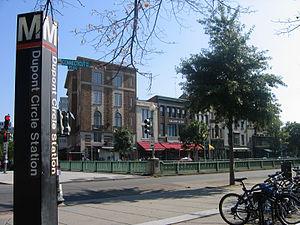
Le métro de Washington est un système de transport en commun de type métro desservant Washington, D.C., capitale des États-Unis, et ses banlieues du Maryland et de Virginie. Ouvert en 1976, le réseau compte désormais six lignes et 91 stations pour 188 km de voies. Il est le deuxième réseau de métro le plus utilisé du pays après New York, avec environ 780 000 voyages par jour en 2012 et le troisième le plus étendu après New York et Chicago. Il est géré par la Washington Metropolitan Area Transit Authority.